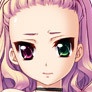
Portrait style: Anime Portrait